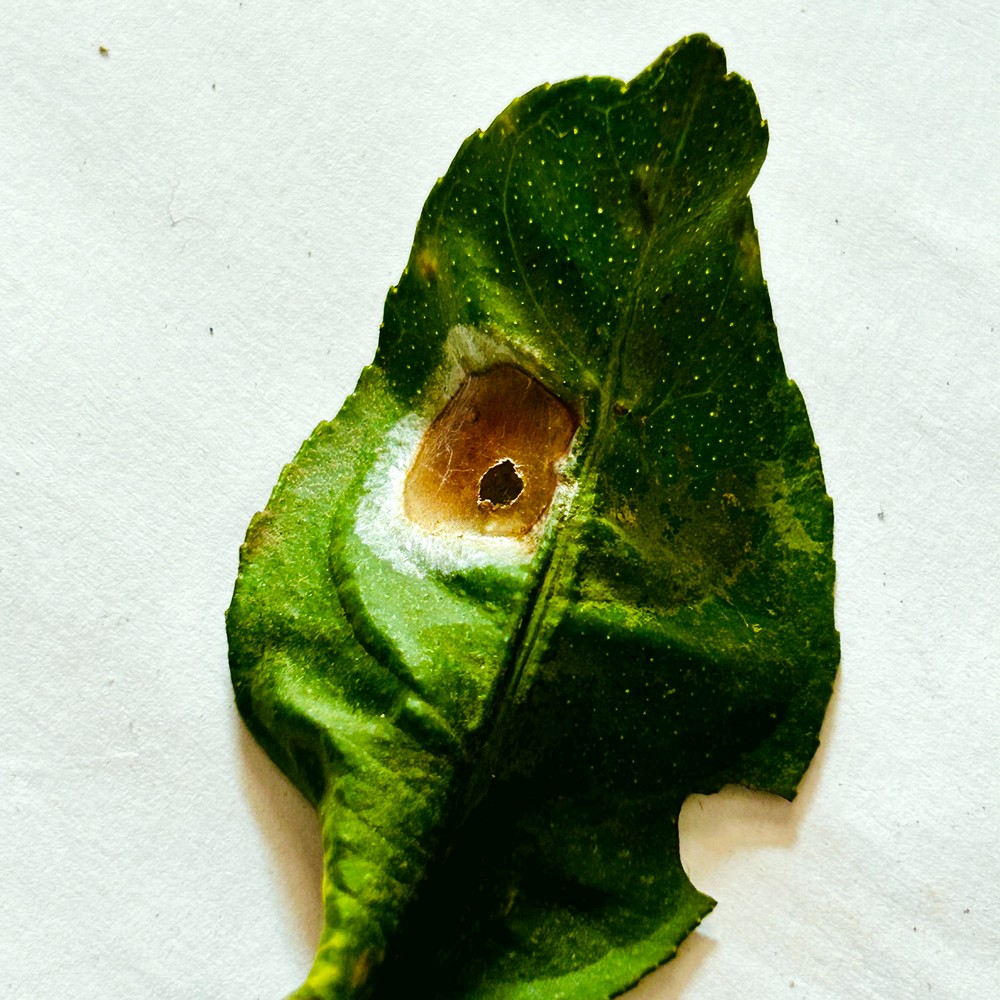
Label: Deficiency Leaf